Sunlight Jr.

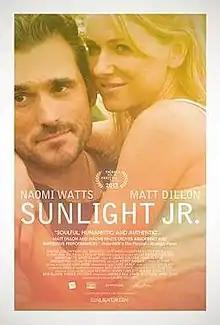
Film poster

Sunlight Jr. is a 2013 American drama film directed by Laurie Collyer and starring Naomi Watts and Matt Dillon. The film is a poignant vignette following a couple expecting their first child. The couple must come to grips with their dire financial situation while in the midst of an unplanned pregnancy and its subsequent challenges. The film is inspired by Barbara Ehrenreich's non-fiction book "Nickel and Dimed" which investigates many of the difficulties low-wage workers face.